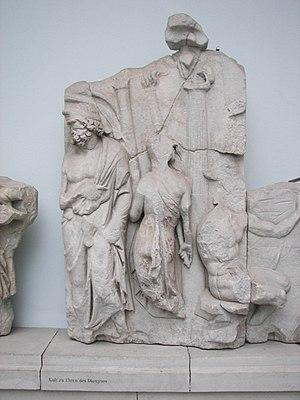
Le grand autel de Pergame, ou autel de Zeus à Pergame ou encore le Grand Autel, est un monument religieux élevé à l’époque hellénistique sur l’acropole de la ville de Pergame, sans doute au début du règne d’Eumène II. Ses frises monumentales, représentant une gigantomachie et l’histoire de Télèphe, constituent l’un des chefs-d’œuvre de la sculpture grecque antique et représentent l’apogée du « baroque hellénistique ». L’autel fit, à une époque, partie de la liste des merveilles du monde.